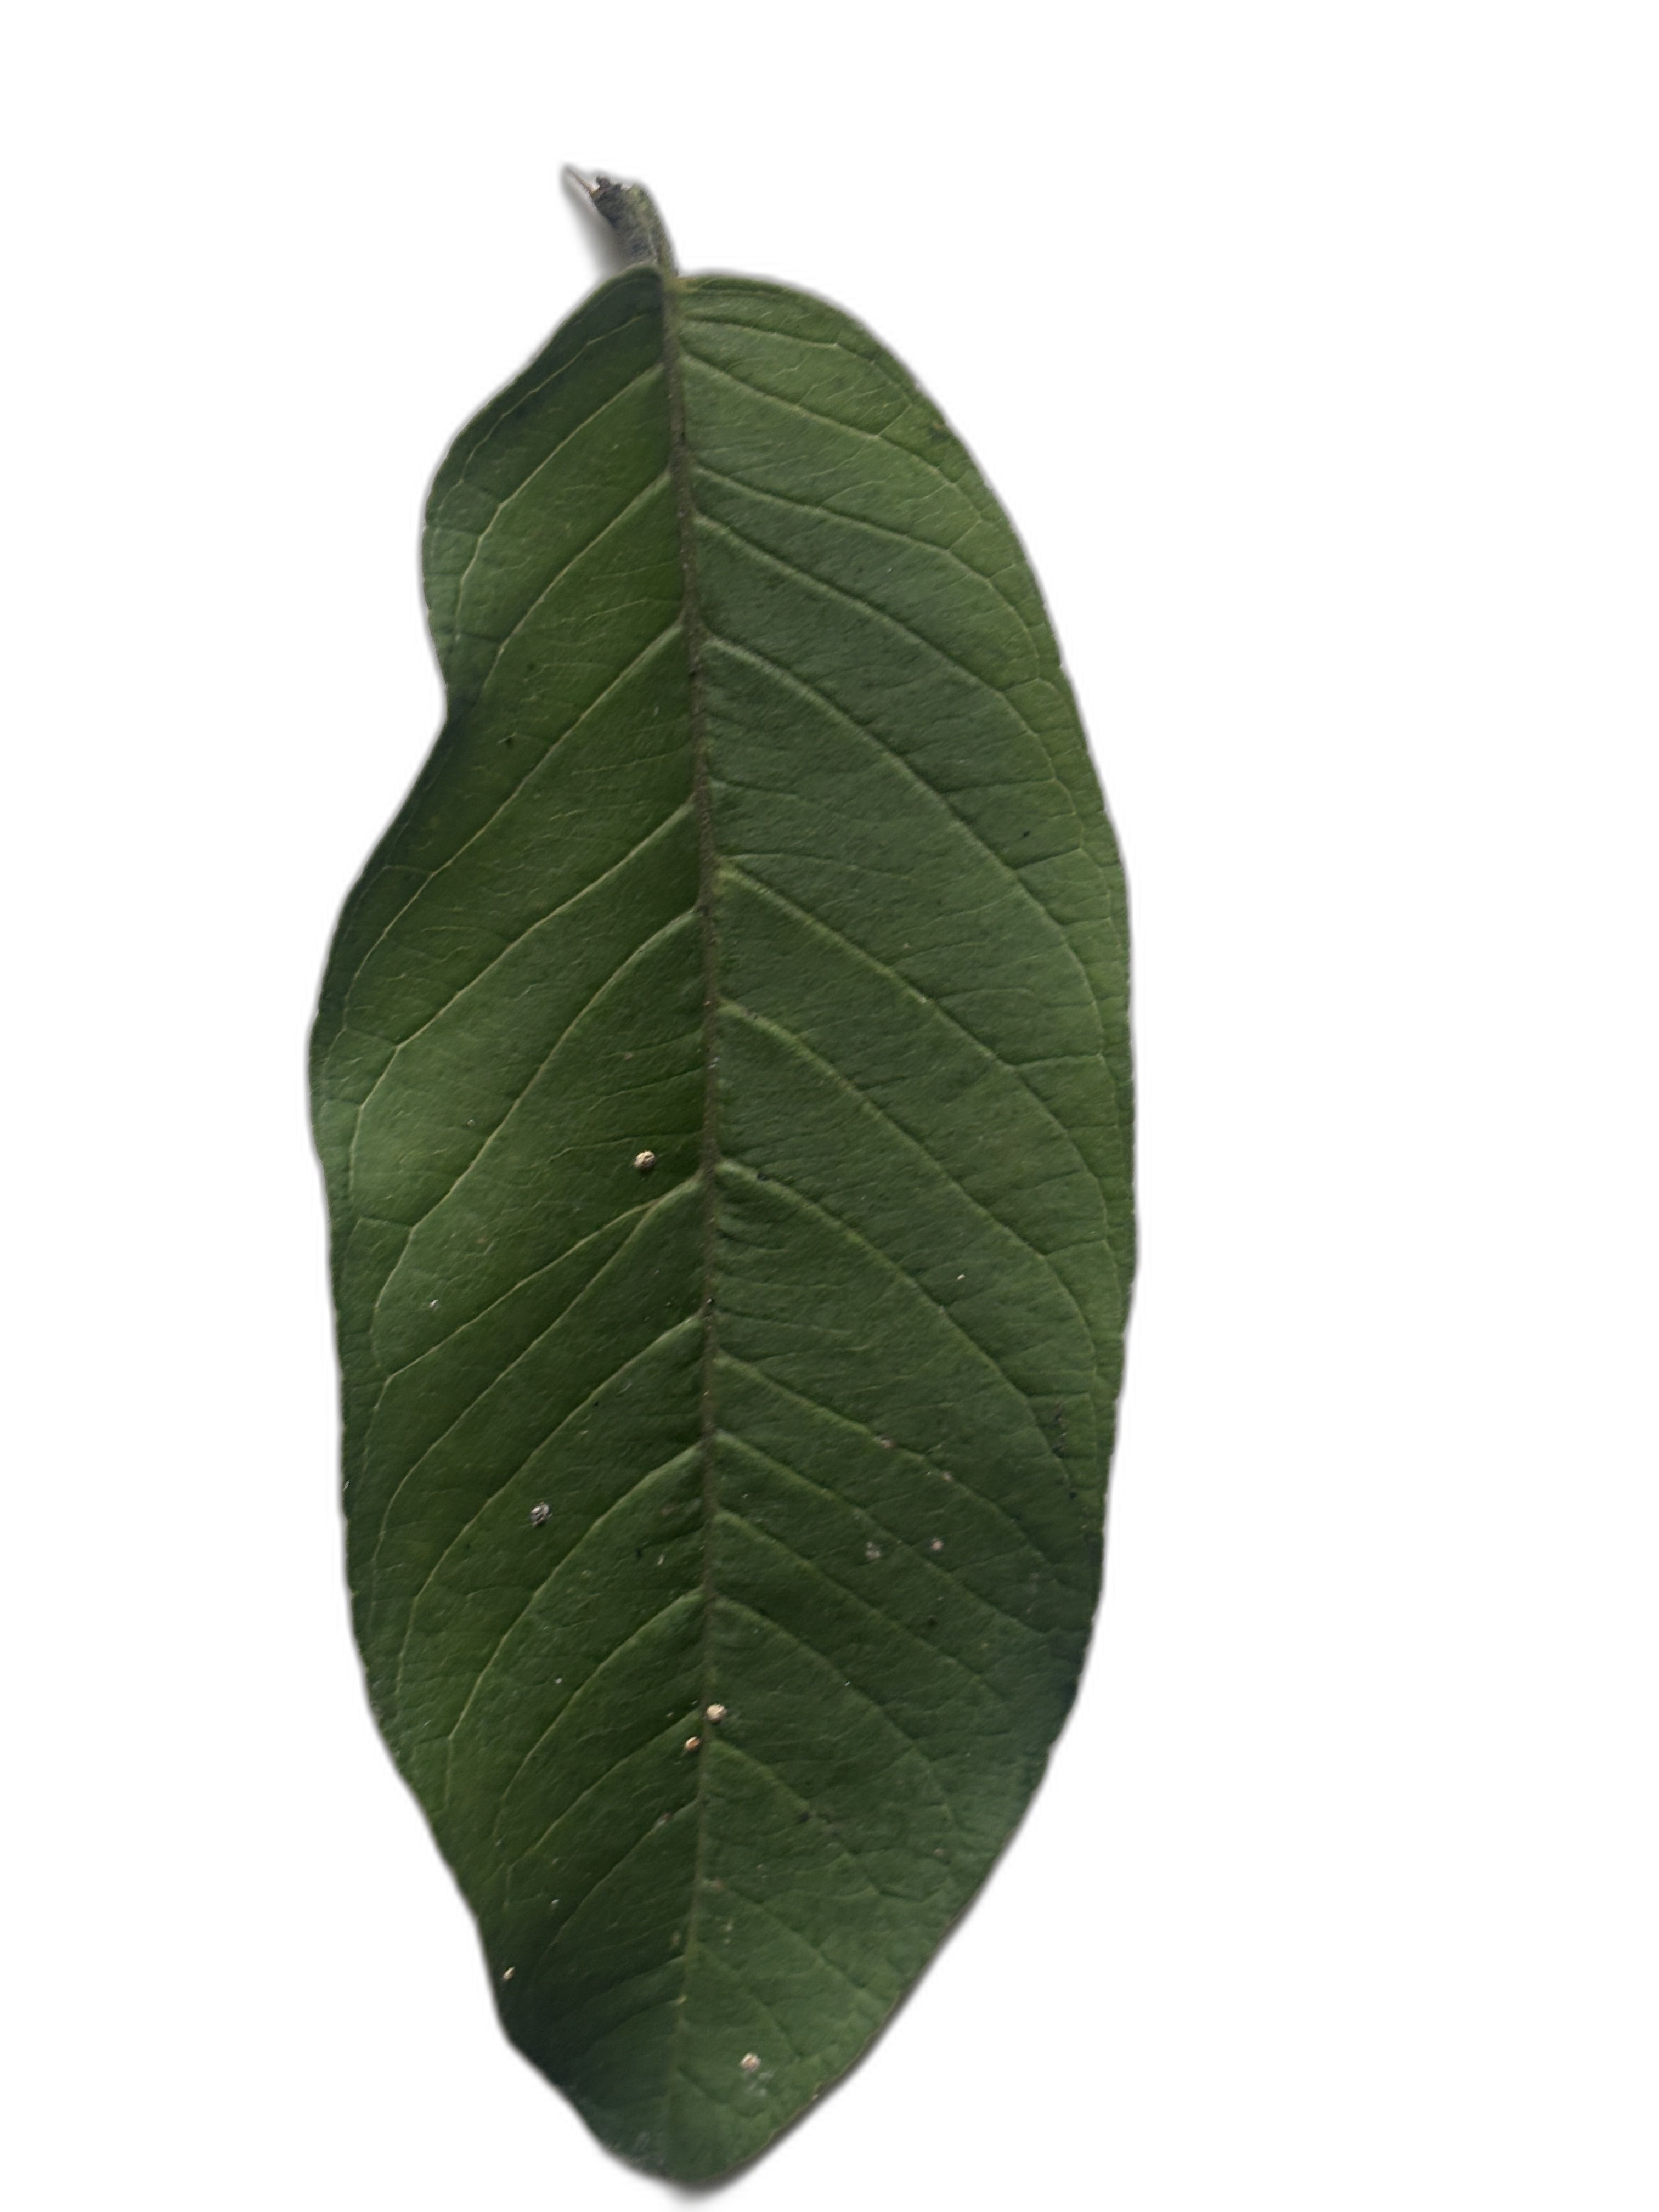
Plant part: leaf
Disease: Healthy